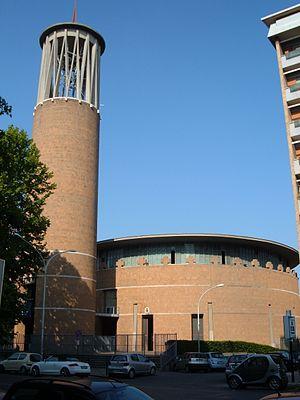
Le titre cardinalice de Gesù Divin Lavoratore est érigé par le pape Paul VI le 29 avril 1969 et rattaché à l'église Gesù Divino Lavoratore, consacrée en 1960 et située à Rome, via Oderisi da Gubbio, dans le quartiere Portuense.